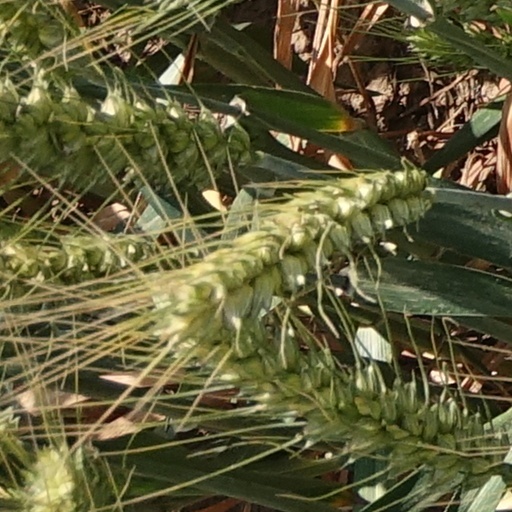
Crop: wheat